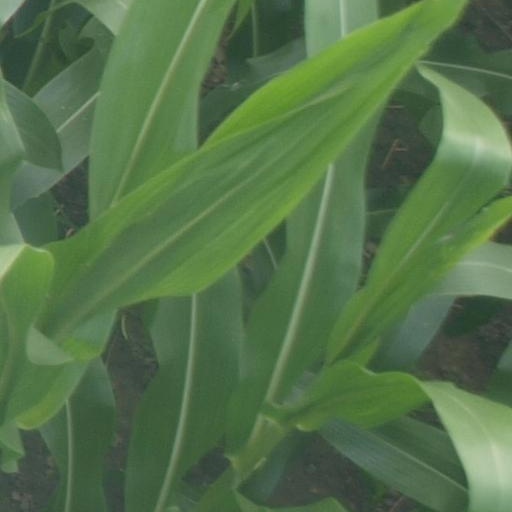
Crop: maize; corn